Ralph de Toledano

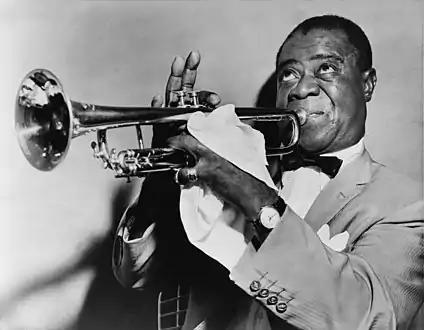
Louis Armstrong, jazz trumpeter and singer (1953) was a favorite of Toledano

A 1975 lawsuit by Ralph Nader against Toledano dragged through the courts for years, costing Toledano his life savings. The lawsuit concerned an alleged suggestion by Toledano, which Nader rejected, that Nader had "falsified and distorted" evidence about the Chevrolet Corvair's handling. It was eventually settled out of court.